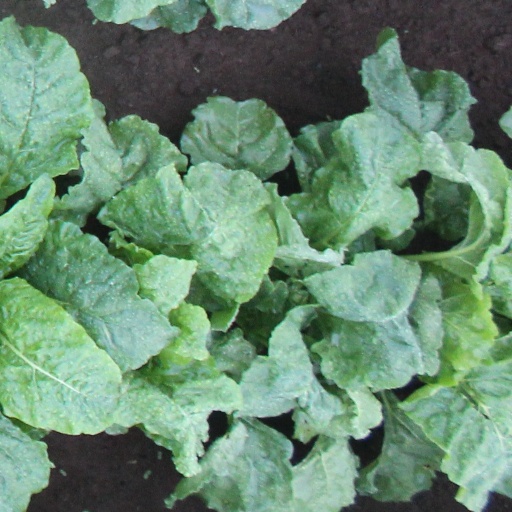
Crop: sugar beet